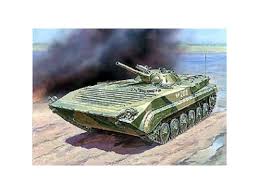
Label: BMP-1